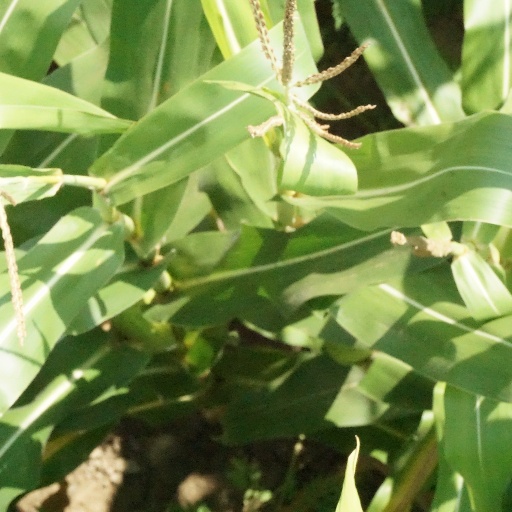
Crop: maize; corn